Patrick Herrmann

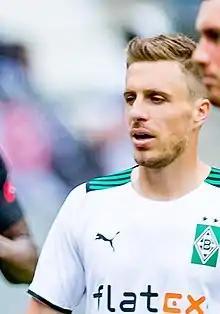
Herrmann with Borussia Mönchengladbach in 2022

Patrick Herrmann (born 12 February 1991) is a German former professional footballer who played as a right winger. He spent his entire professional career with Borussia Mönchengladbach.